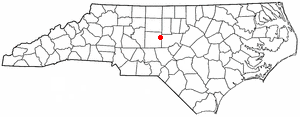
Staley est une ville américaine située dans le comté de Randolph dans l'État de Caroline du Nord. En 2010, sa population était de 393 habitants.